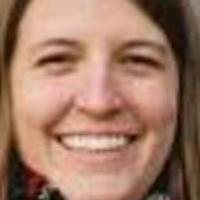
Age group: age 31-40